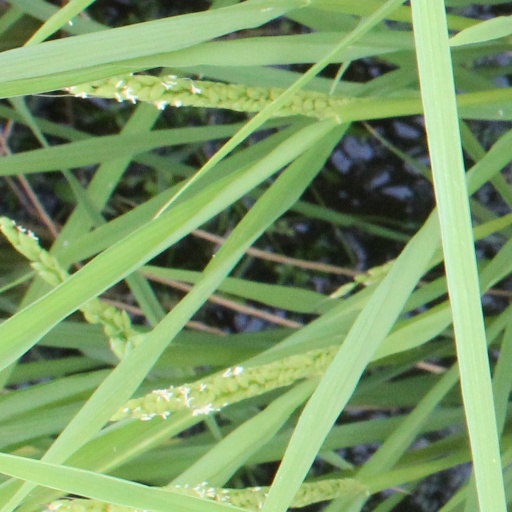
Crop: rice